Nicolás Gaitán

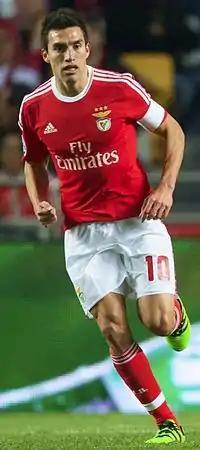
Gaitán playing for Benfica in 2016

Osvaldo Fabián Nicolás "Nico" Gaitán (born 23 February 1988) is an Argentine professional footballer who plays as an attacking midfielder or winger.